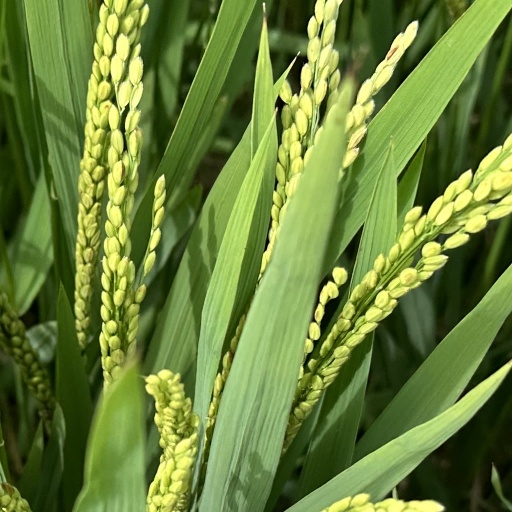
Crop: rice